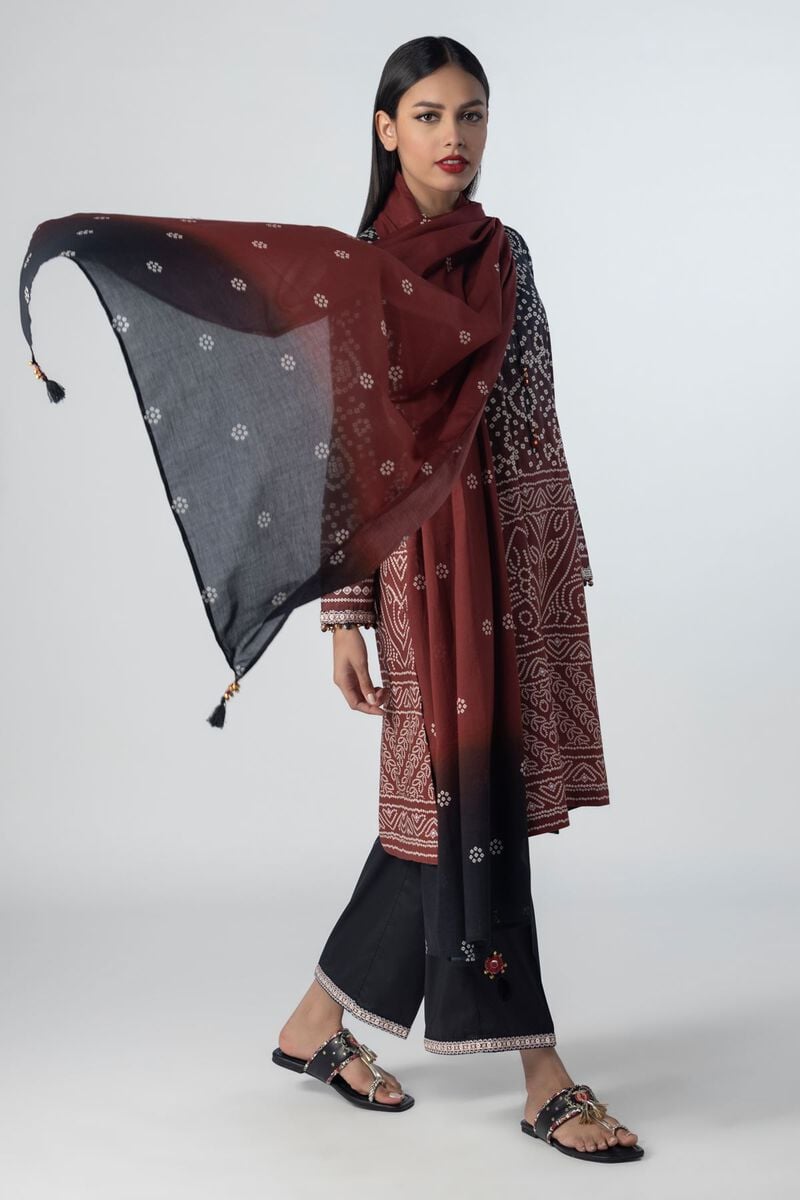
burgundy black kurta pajamas